Australia Day debate

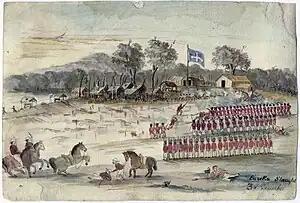
"Eureka Slaughter" by Charles Doudiet (1854)

The date 9 May is also sometimes suggested, the date on which the first federal seat of parliament was opened in Melbourne in 1901, the date of the opening of the Provisional Parliament House in Canberra in 1927, and the date of the opening of the New Parliament House in 1988. The date has, at various times, found support from former Queensland Premier Peter Beattie, Tony Beddison, and Geoffrey Blainey. However, the date has been seen by some as being too closely connected with Victoria, and its location close to the start of winter has been described as an impediment.